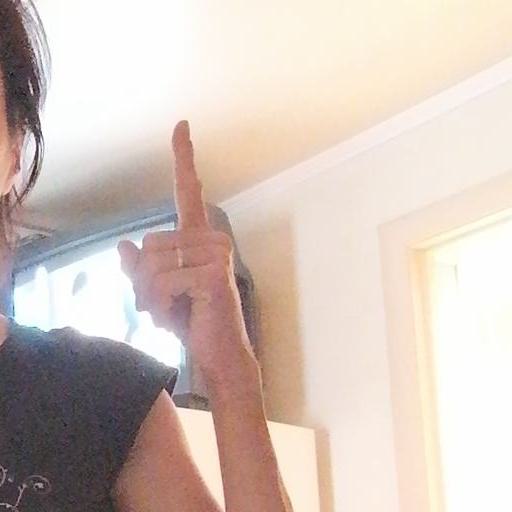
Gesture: one